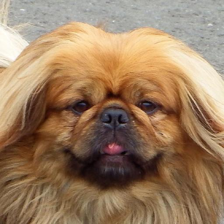
Label: animals